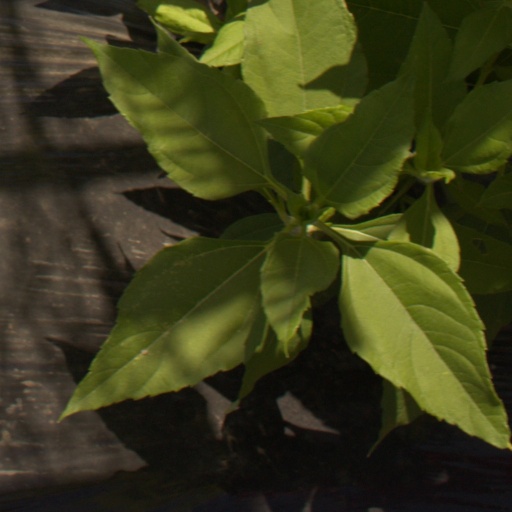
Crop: Jerusalem artichoke